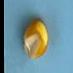
Maize quality: Good